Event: Nepal Earthquake
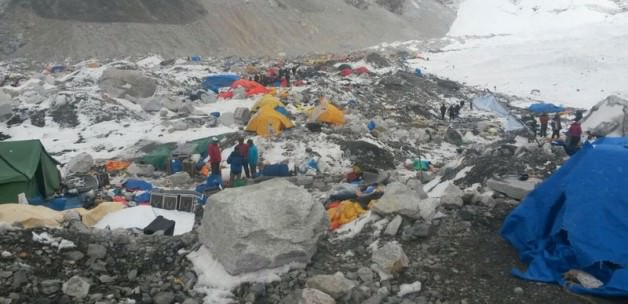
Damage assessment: no_damage